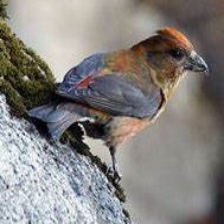
Species: RED CROSSBILL
Scientific name: LOXIA CURVIROSTRA